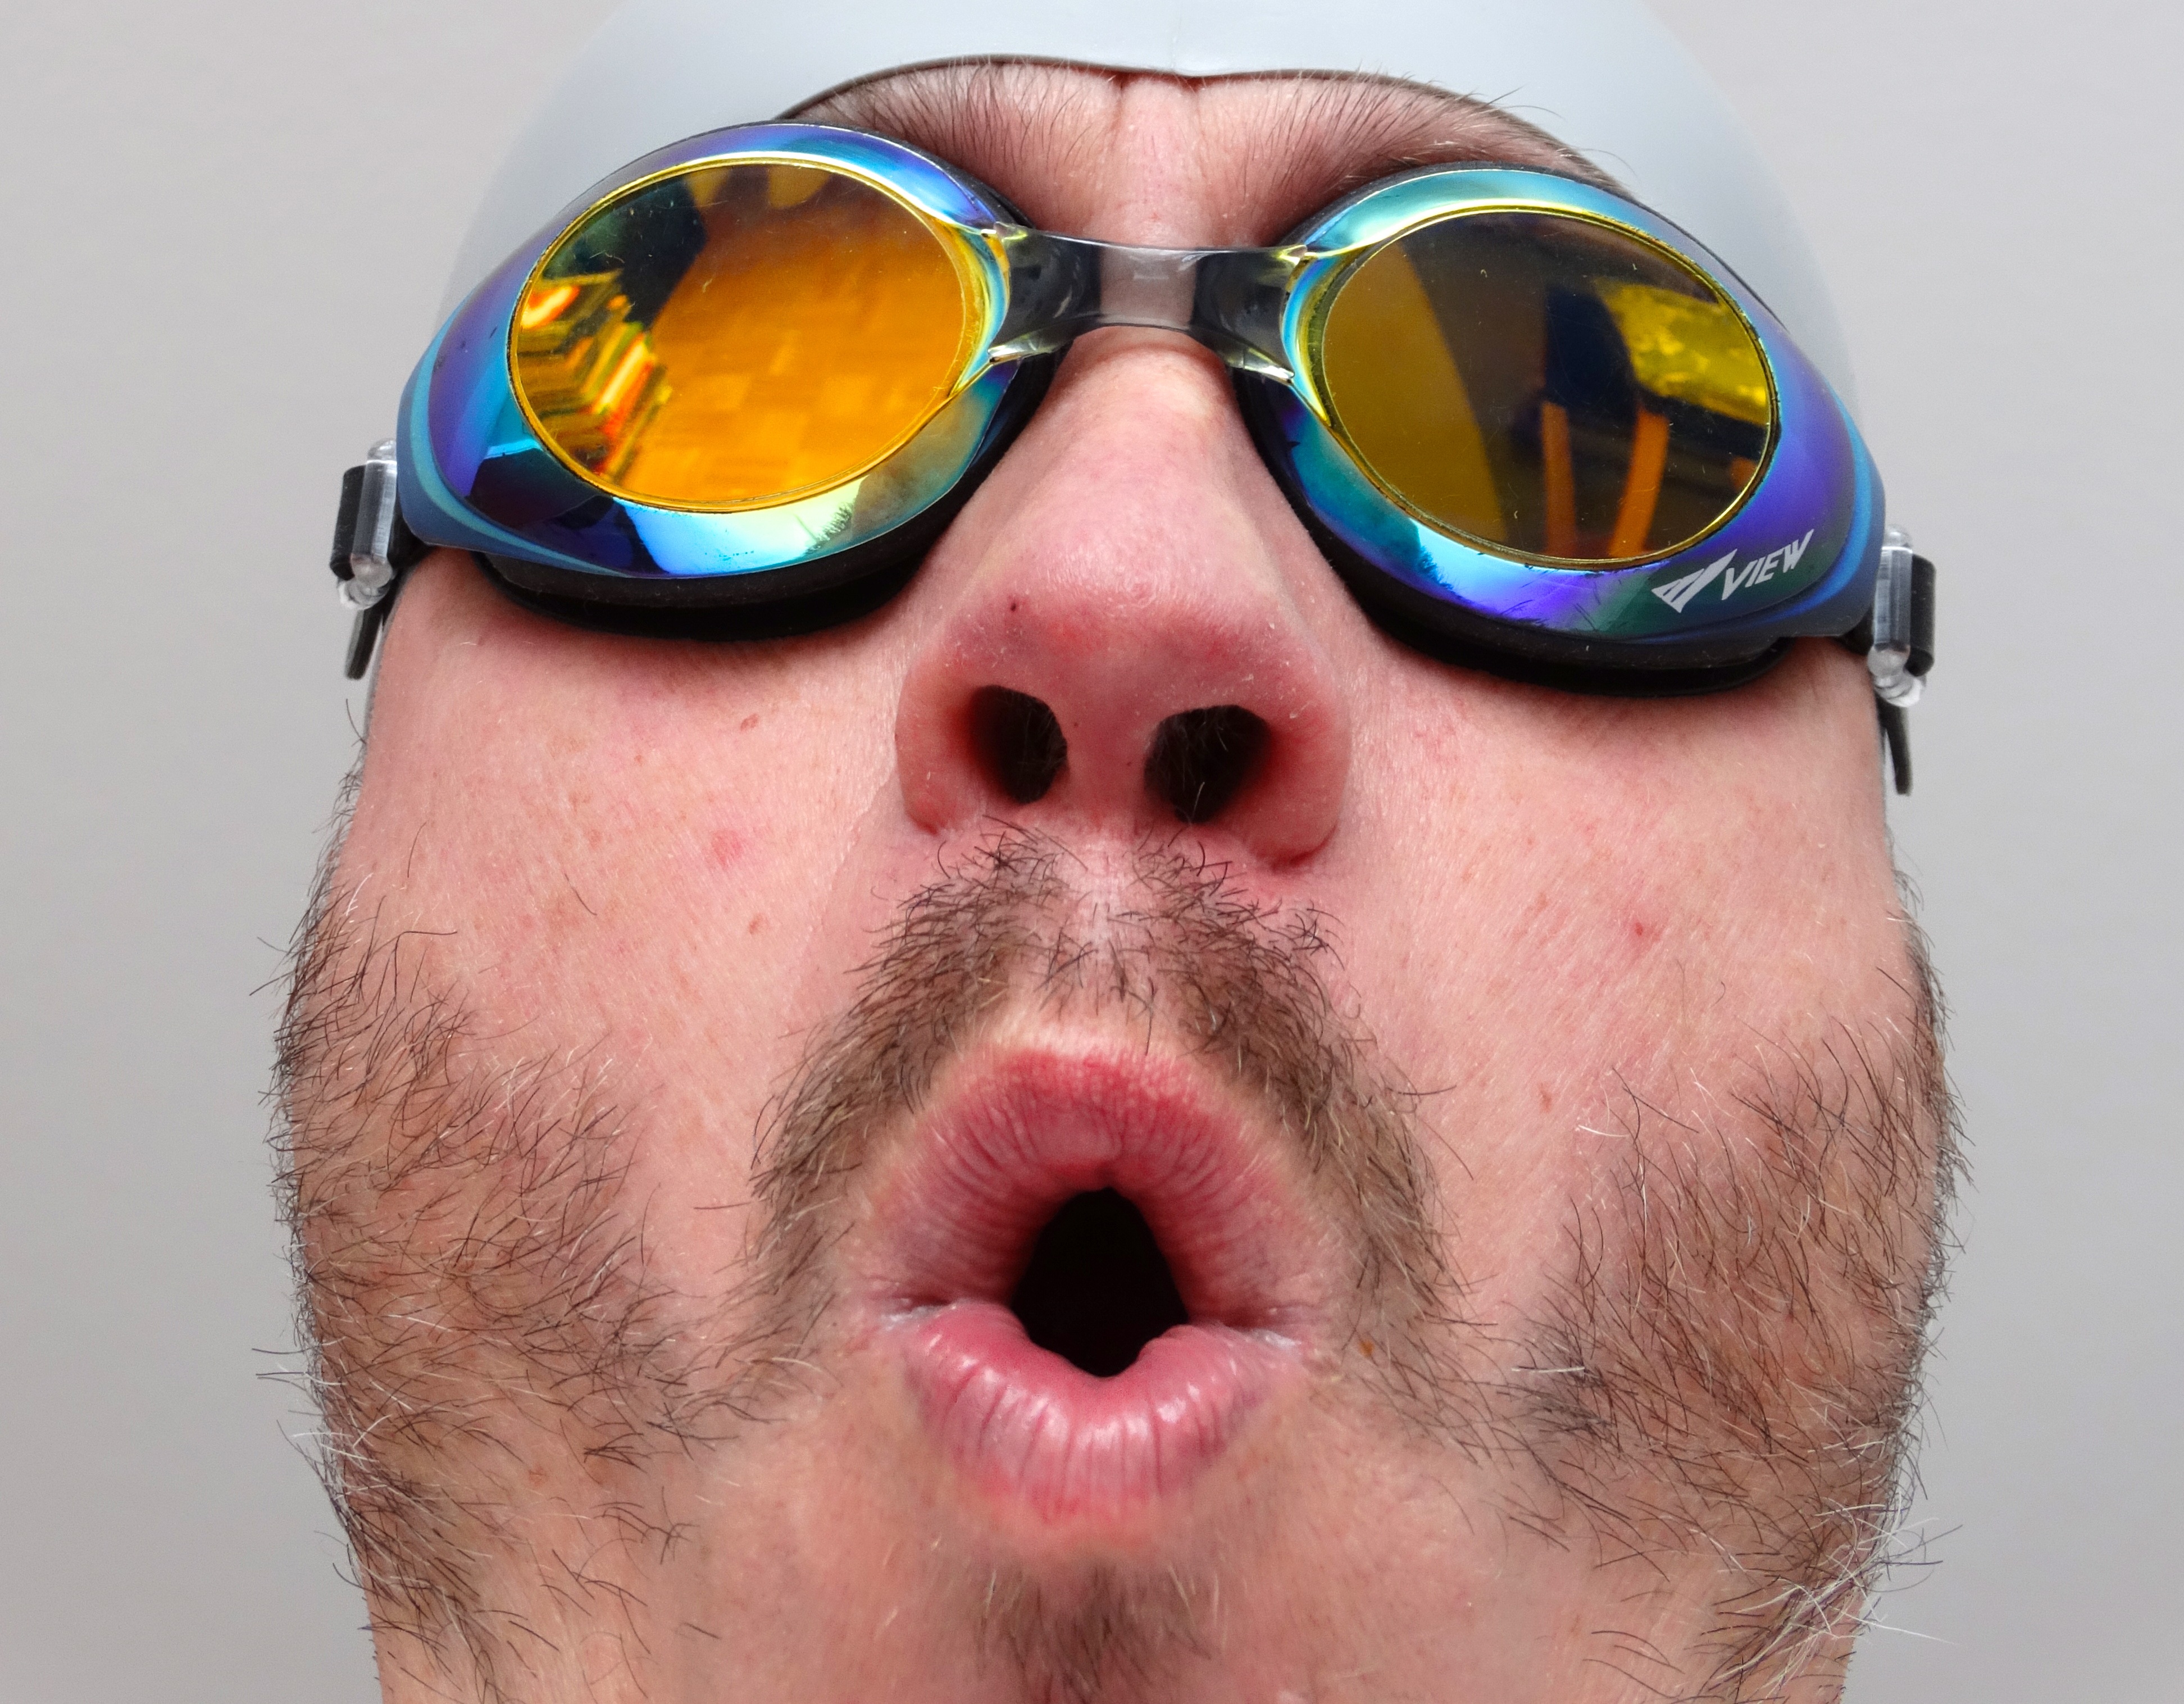
hair, color, hairstyle, beard, swimmer, mouth, close up, face, nose, cheek, sunglasses, eye, glasses, head, skin, moustache, pose, eyewear, organ, surprise, chin, facial hair, vision care, fun gesture